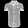
Label: Shirt